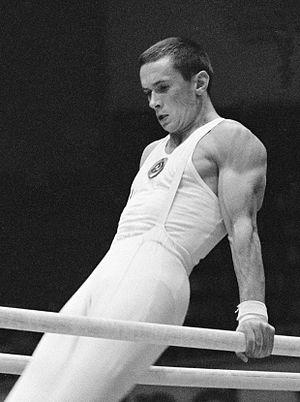
Mikhaïl Iakovlievitch Voronine, né le 26 mars 1945 à Moscou et mort le 22 mai 2004, est un gymnaste soviétique.
Les 16ᵉ championnats du monde de gymnastique artistique ont eu lieu à Dortmund.